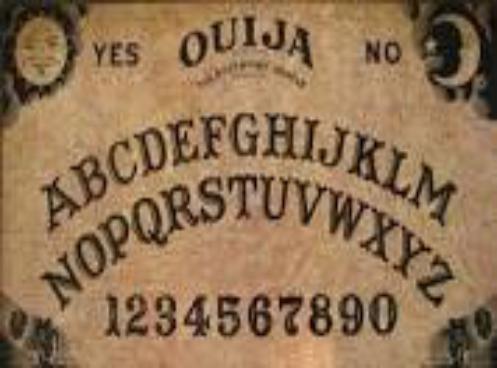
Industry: Leisure